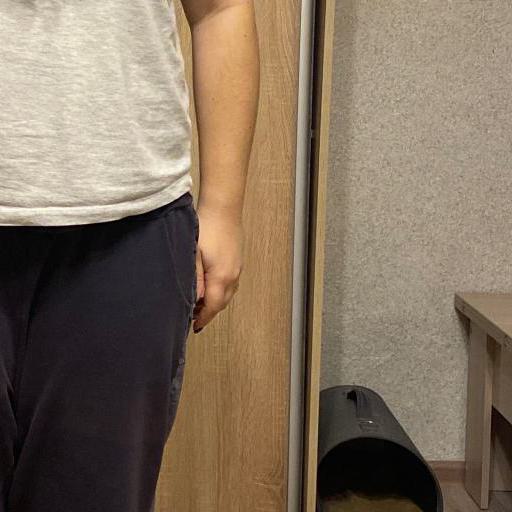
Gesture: no_gesture